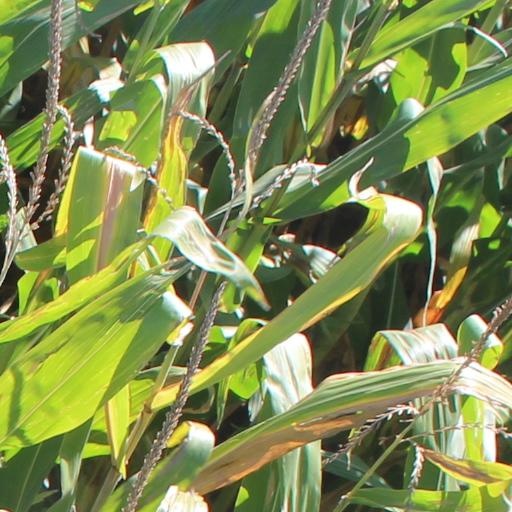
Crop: maize; corn